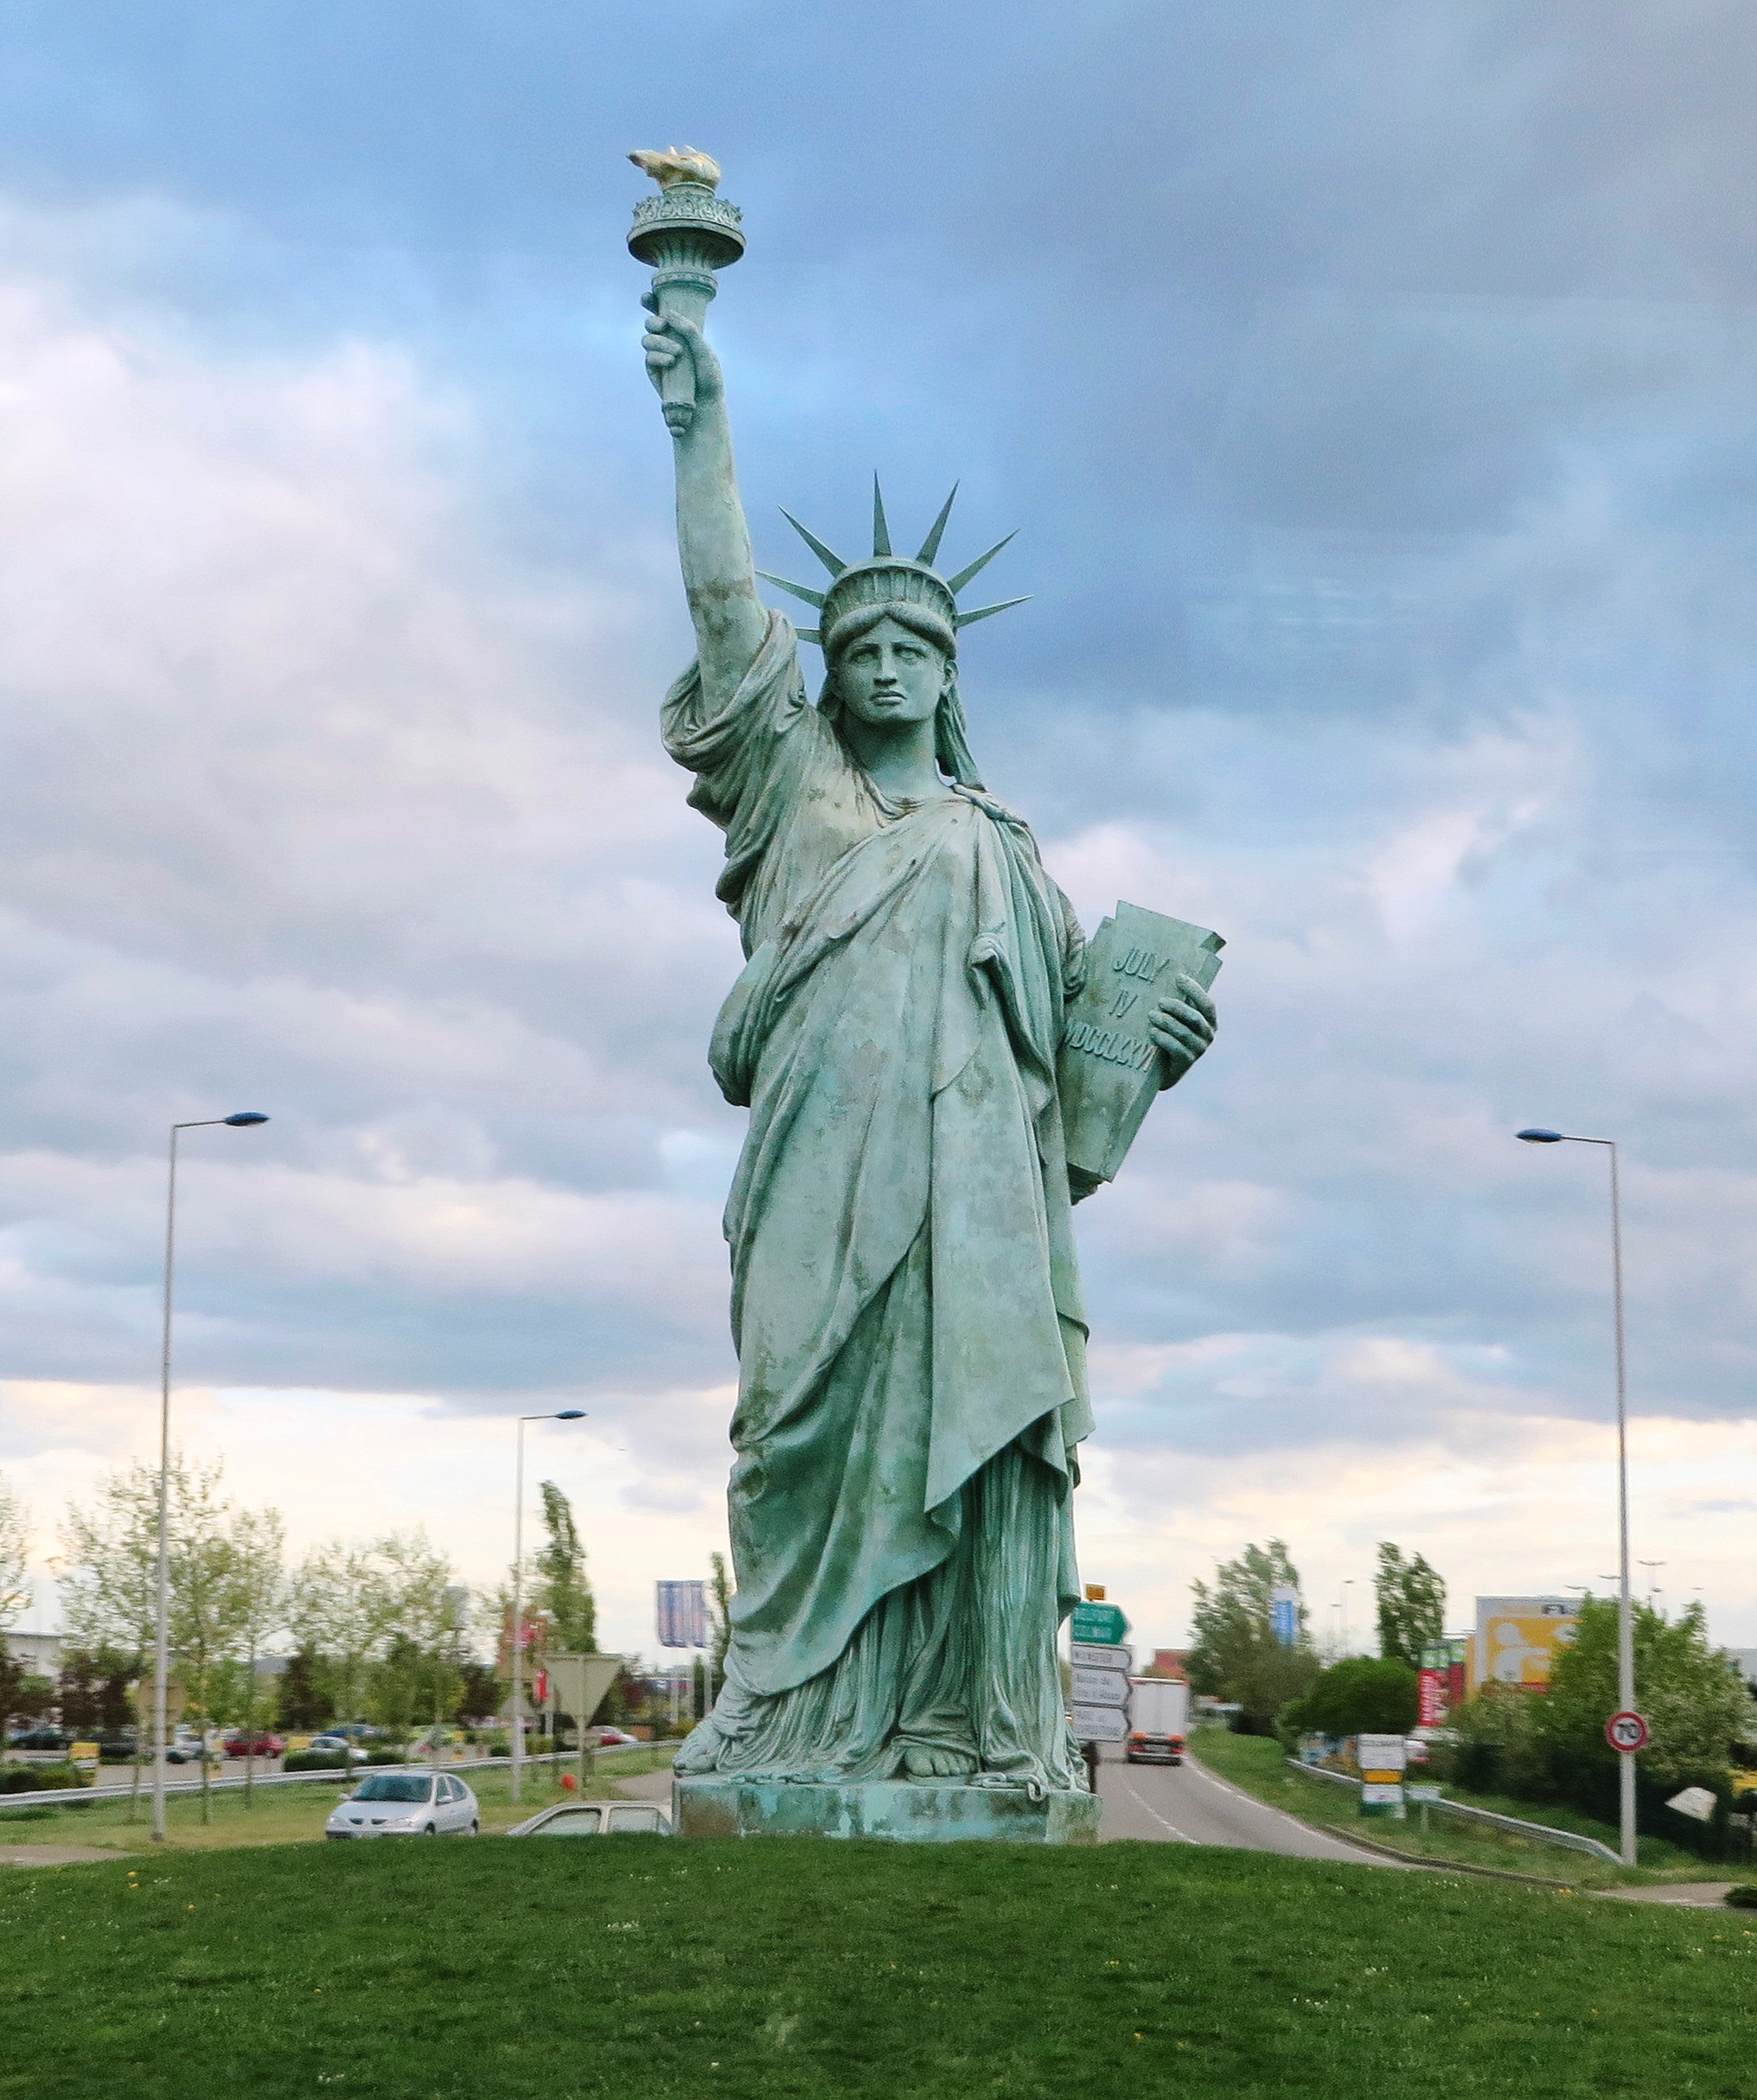
monument, statue, statue of liberty, landmark, freedom, artwork, sculpture, memorial, art, alsace, traffic circle